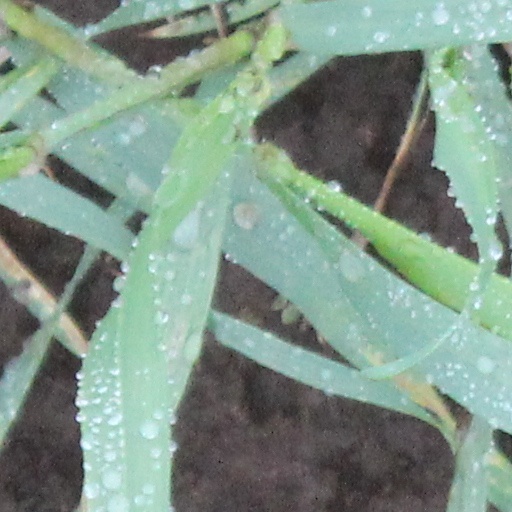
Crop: wheat